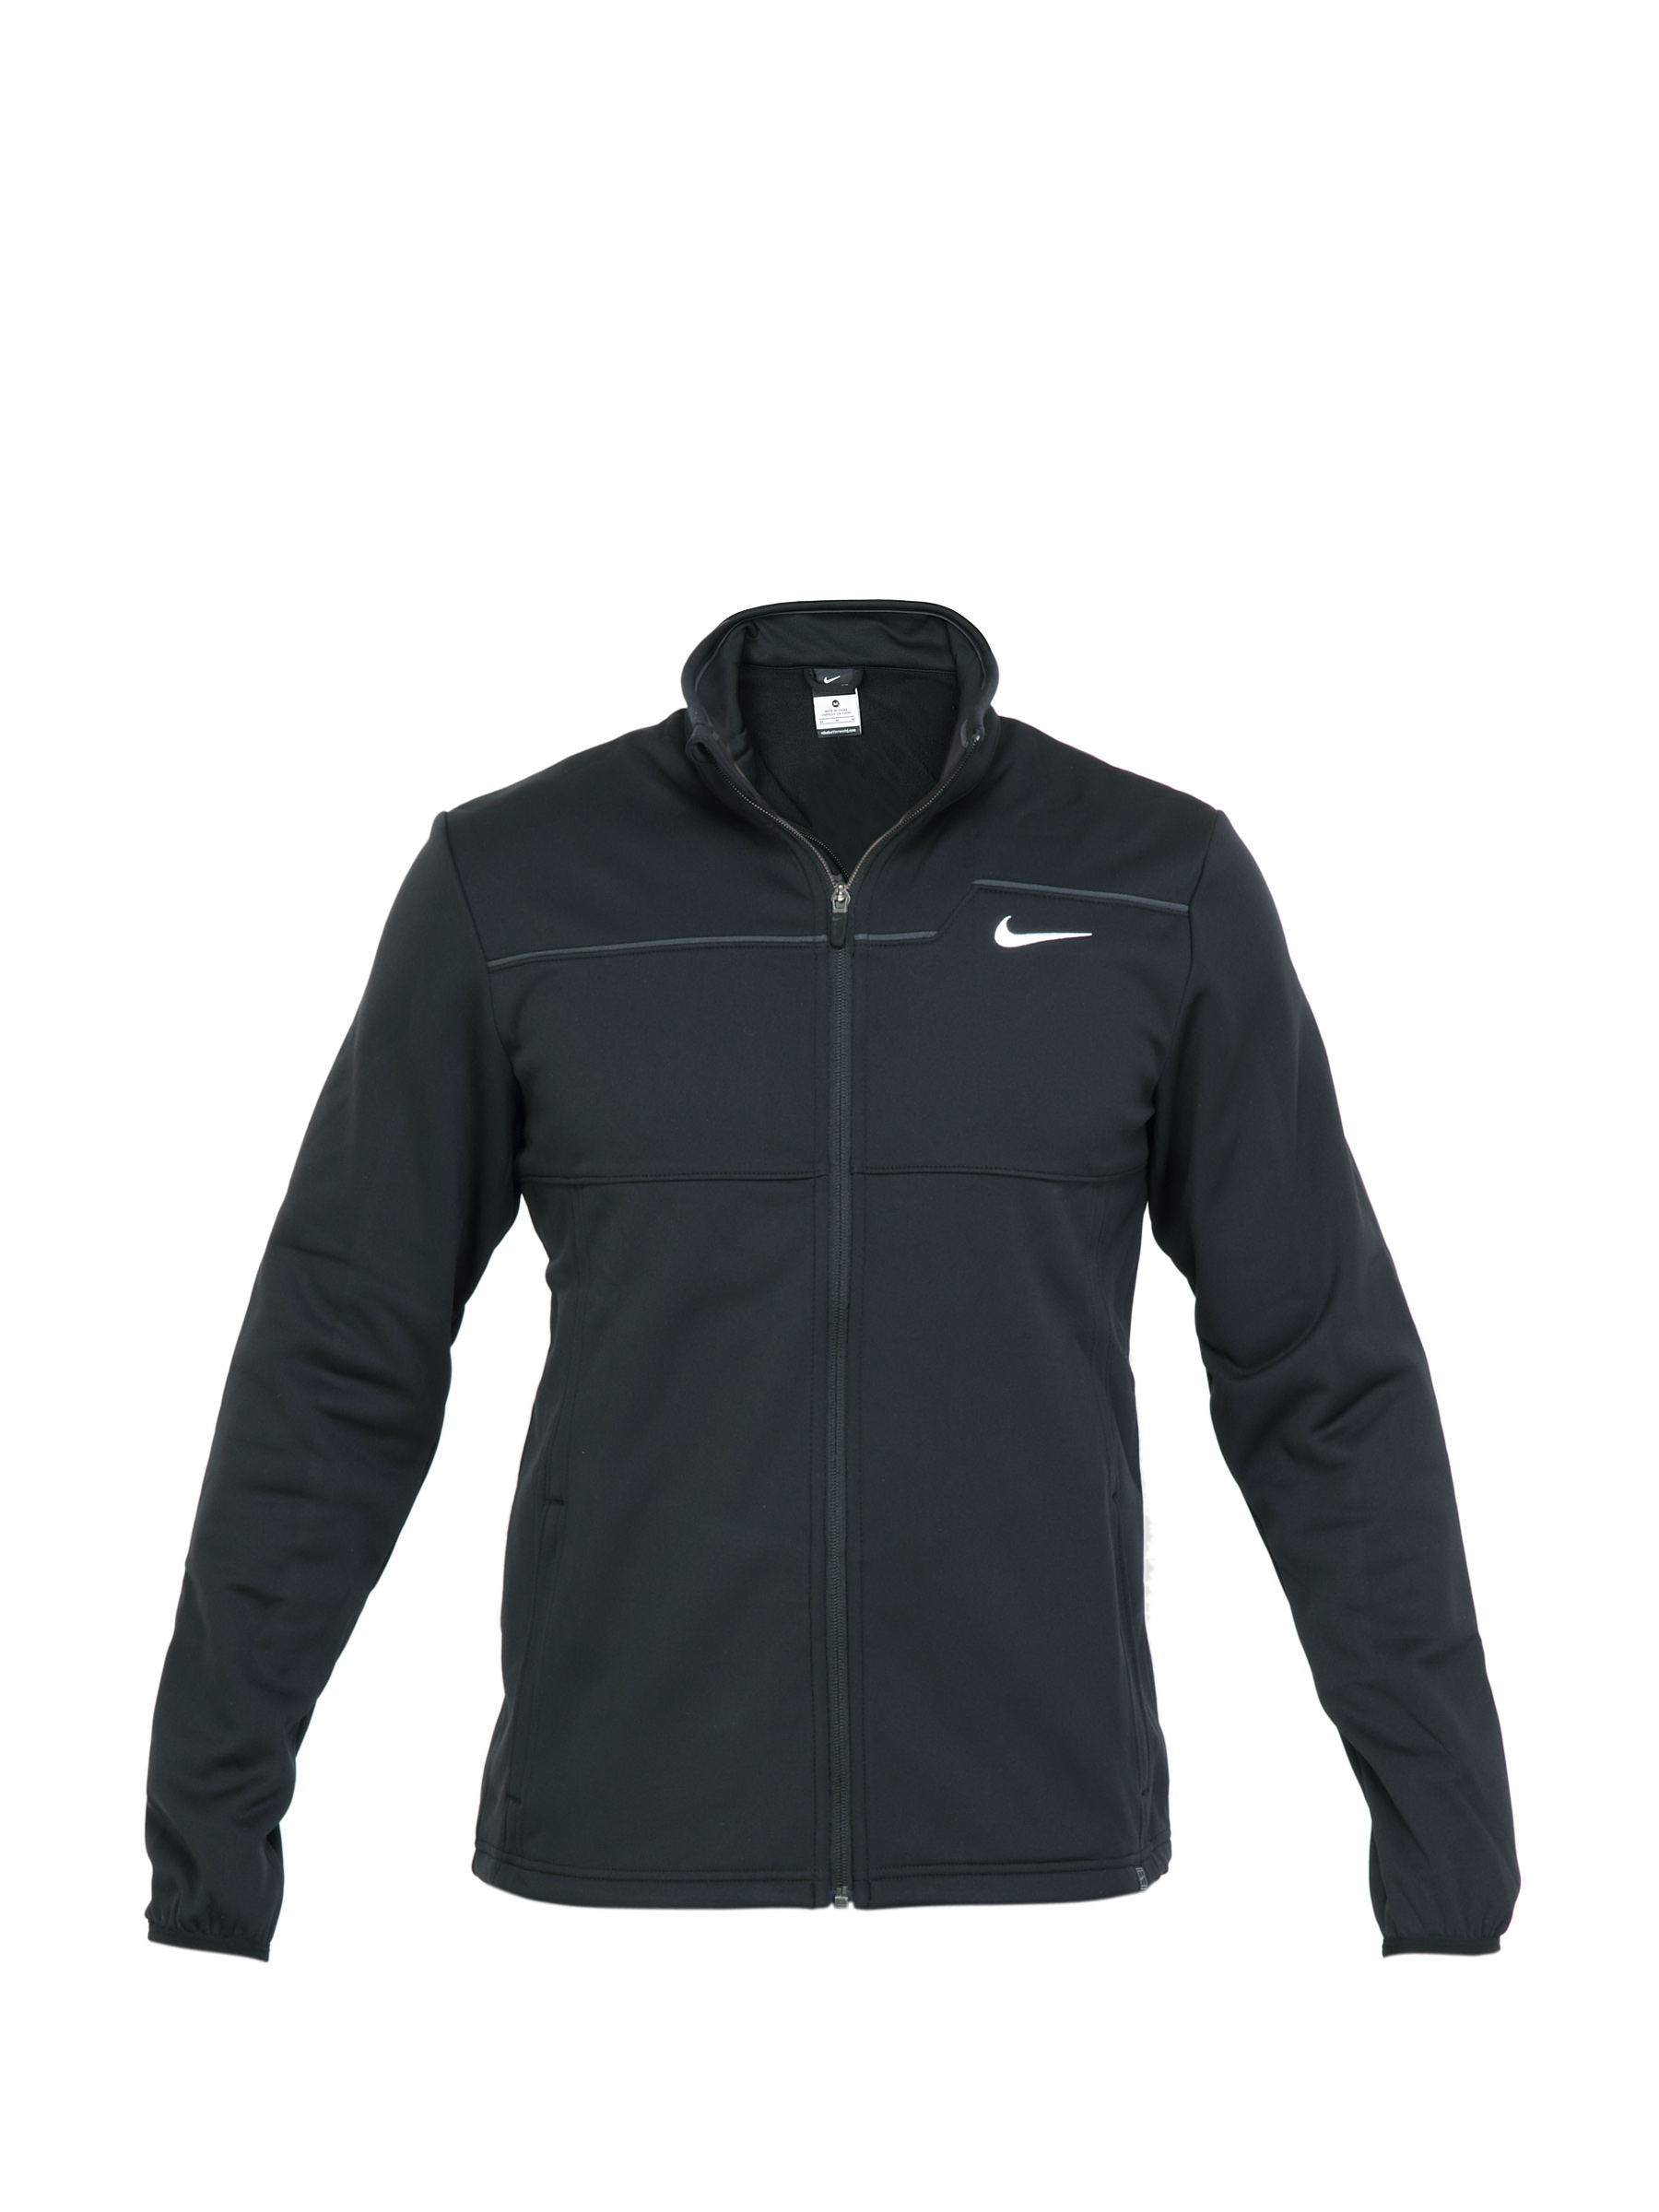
Nike Men AS Thermal Black Jackets
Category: Apparel / Topwear / Jackets
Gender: Men
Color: Black
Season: Fall 2011
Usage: Sports